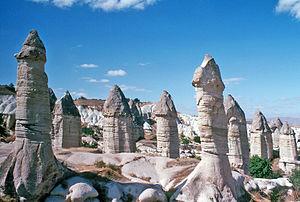
Göreme est le nom d'une vallée et d'une localité de Turquie situées dans la province de Nevşehir en Cappadoce. Le bourg a porté différents noms au cours de l'histoire : Κόραμα, Matiana, Maccan et, jusque récemment, Avcilar, nom encore fréquemment usité aujourd'hui. Il comptait en 2007 une population d'environ 2 000 habitants. Il a été récemment rebaptisé Göreme, du nom de la vallée, pour des raisons touristiques.